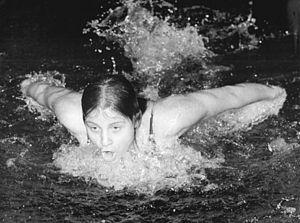
Kornelia Ender, née le 25 octobre 1958, est une nageuse est-allemande. Elle a gagné quatre médailles d'or pour la République démocratique allemande aux Jeux olympiques d'été de 1976 à Montréal en battant à chaque fois le record du monde. Toutefois, comme pour l'ensemble des athlètes est-allemands, ses performances sont entachées de tricherie. Pourtant son nom n'apparaissait pas dans les archives retrouvées après la chute du Mur et qui évoquait les nombreux athlètes ayant eu recours au dopage organisé.
Le dopage aux Jeux olympiques concerne l'utilisation de drogues améliorant la performance par des sportifs participant aux Jeux olympiques d'hiver et d'été. Du fait des nombreuses rumeurs visant certains athlètes sur des soupçons de dopages, le Comité international olympique a décidé, en 1967, d'interdire l'utilisation de drogues améliorant la performance dans la compétition olympique. Lors des Jeux olympiques d'été de 1968, le CIO officialise les contrôles anti-dopage et oblige les femmes à se soumettre à des tests de féminité. En 1989, le CIO met en place les contrôles inopinés.